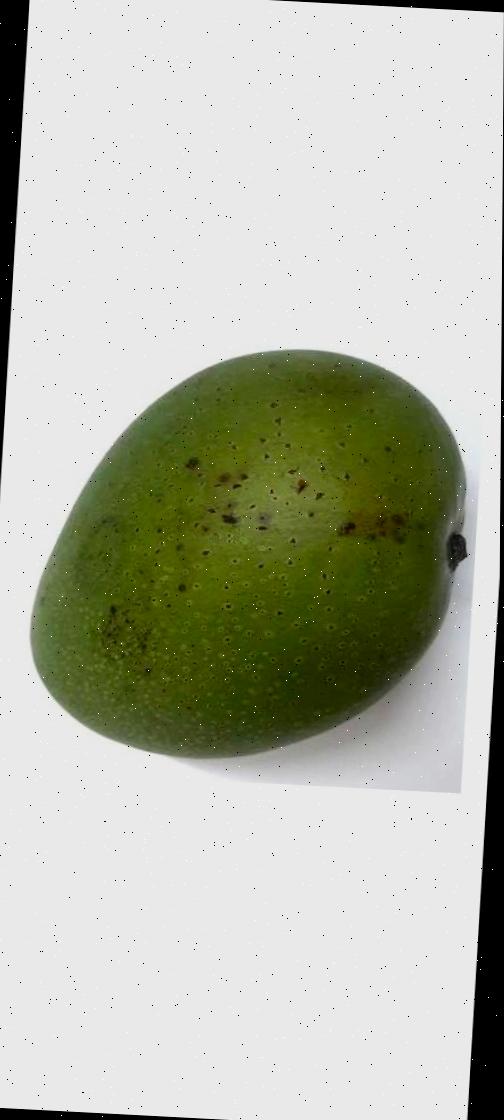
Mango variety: Ashshina Zhinuk